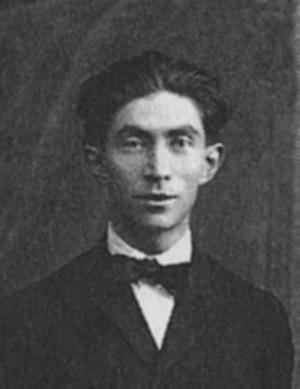
Benjamin Fondane, alias B. Fundoianu, né Benjamin Wechsler le 14 novembre 1898 à Iași en Roumanie et mort le 2 ou le 3 octobre 1944 dans une chambre à gaz du camp d'extermination d'Auschwitz, est un philosophe, poète, dramaturge, essayiste, critique littéraire, réalisateur de cinéma et traducteur juif athée roumain, naturalisé français en 1938, principalement d'expression française.